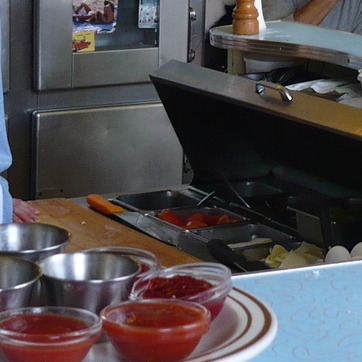
Material: metal